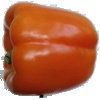
Label: orange_pepper